Gettysburg Electric Railway

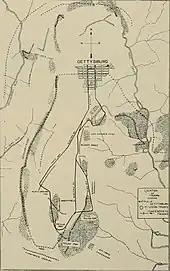
Network map upon opening, as published in Oct.1893.

The Gettysburg Electric Railway Company was chartered August 4, 1891, and incorporated July 28, 1892. In January 1893 the borough of Gettysburg granted trolley right-of-way for all principal streets, and the $150,000 bond was for street operations planned for July 1, 1893. The railway eventually secured rights-of-way for a route west and north of the borough to the area of the Battle of Gettysburg, First Day; but which were never built.